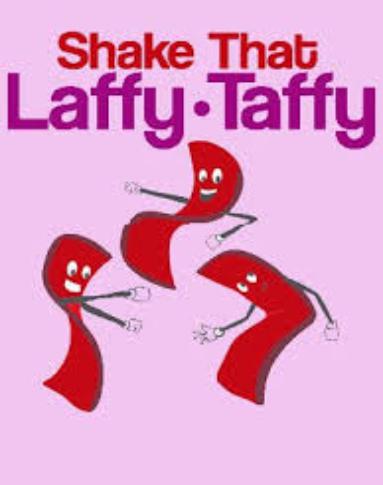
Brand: Laffy Taffy
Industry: Food